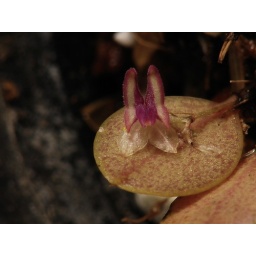
This plant is 1,5cm high and it was in bloom!. Is a different toned flower more magenta than red..